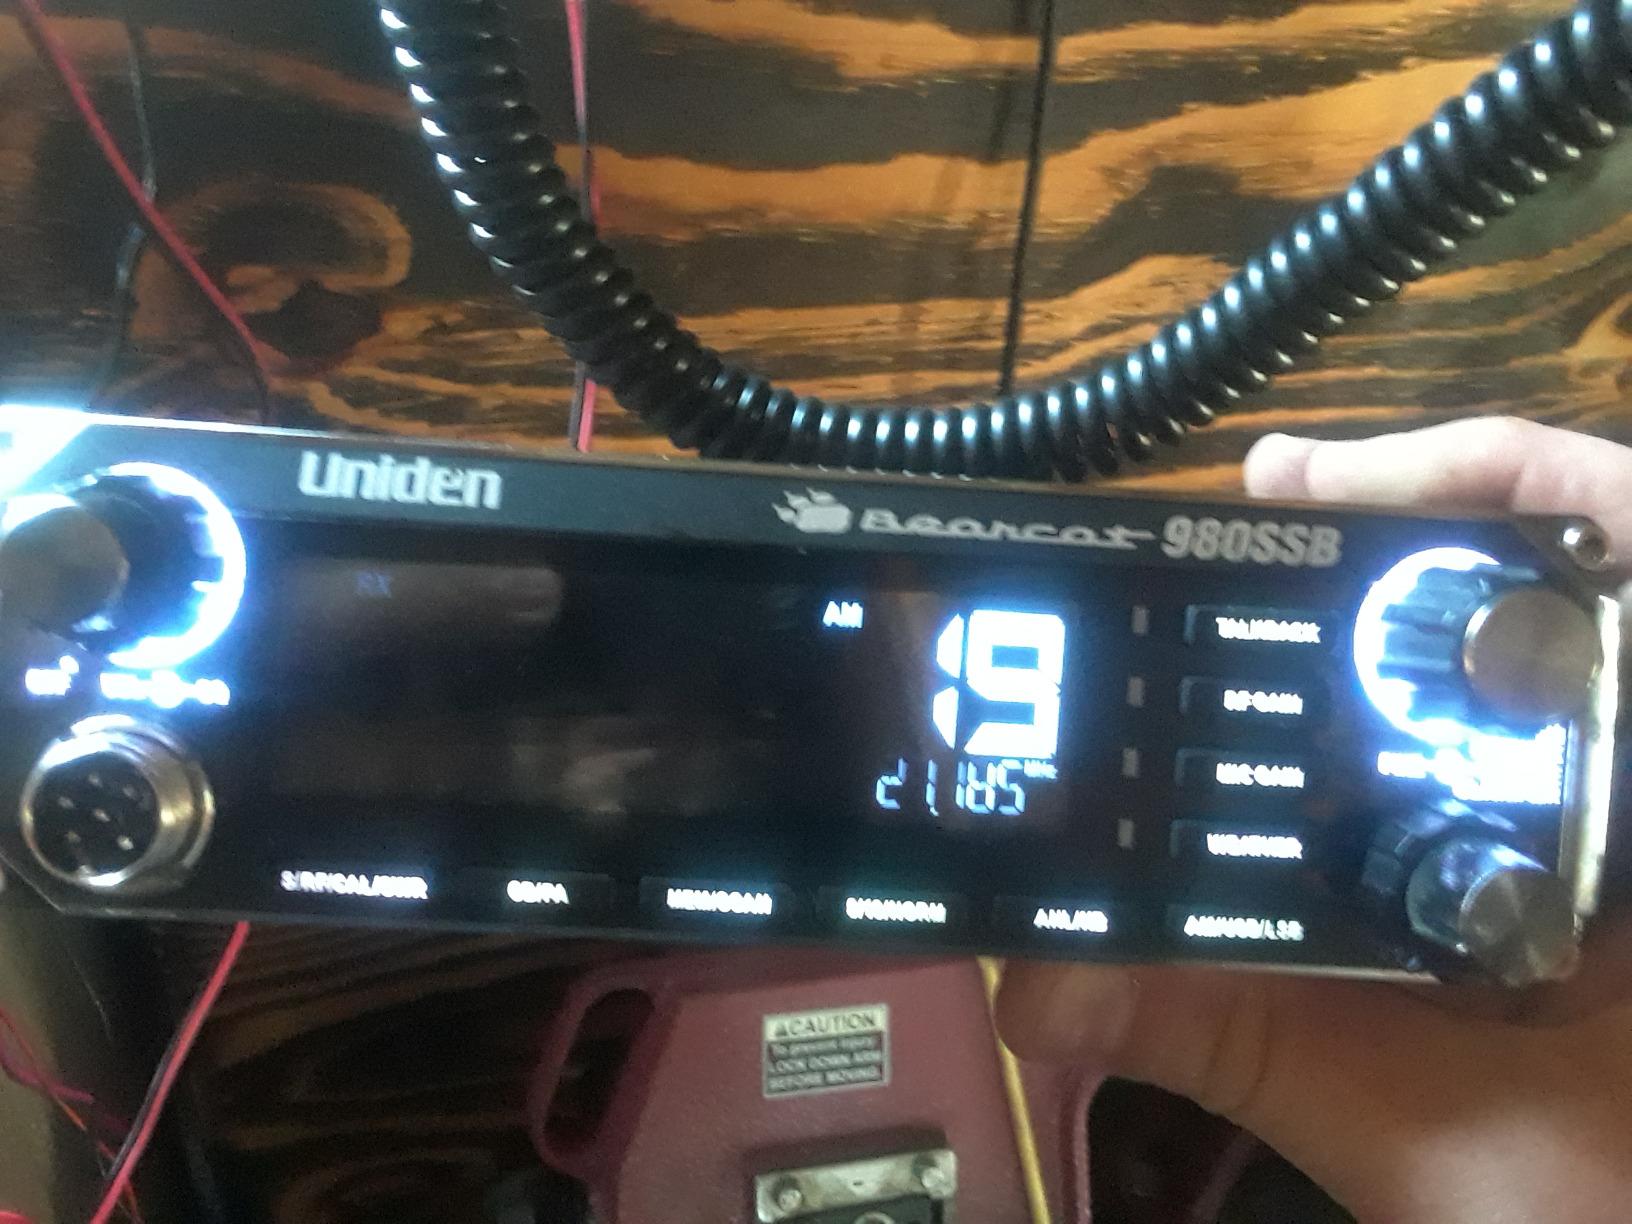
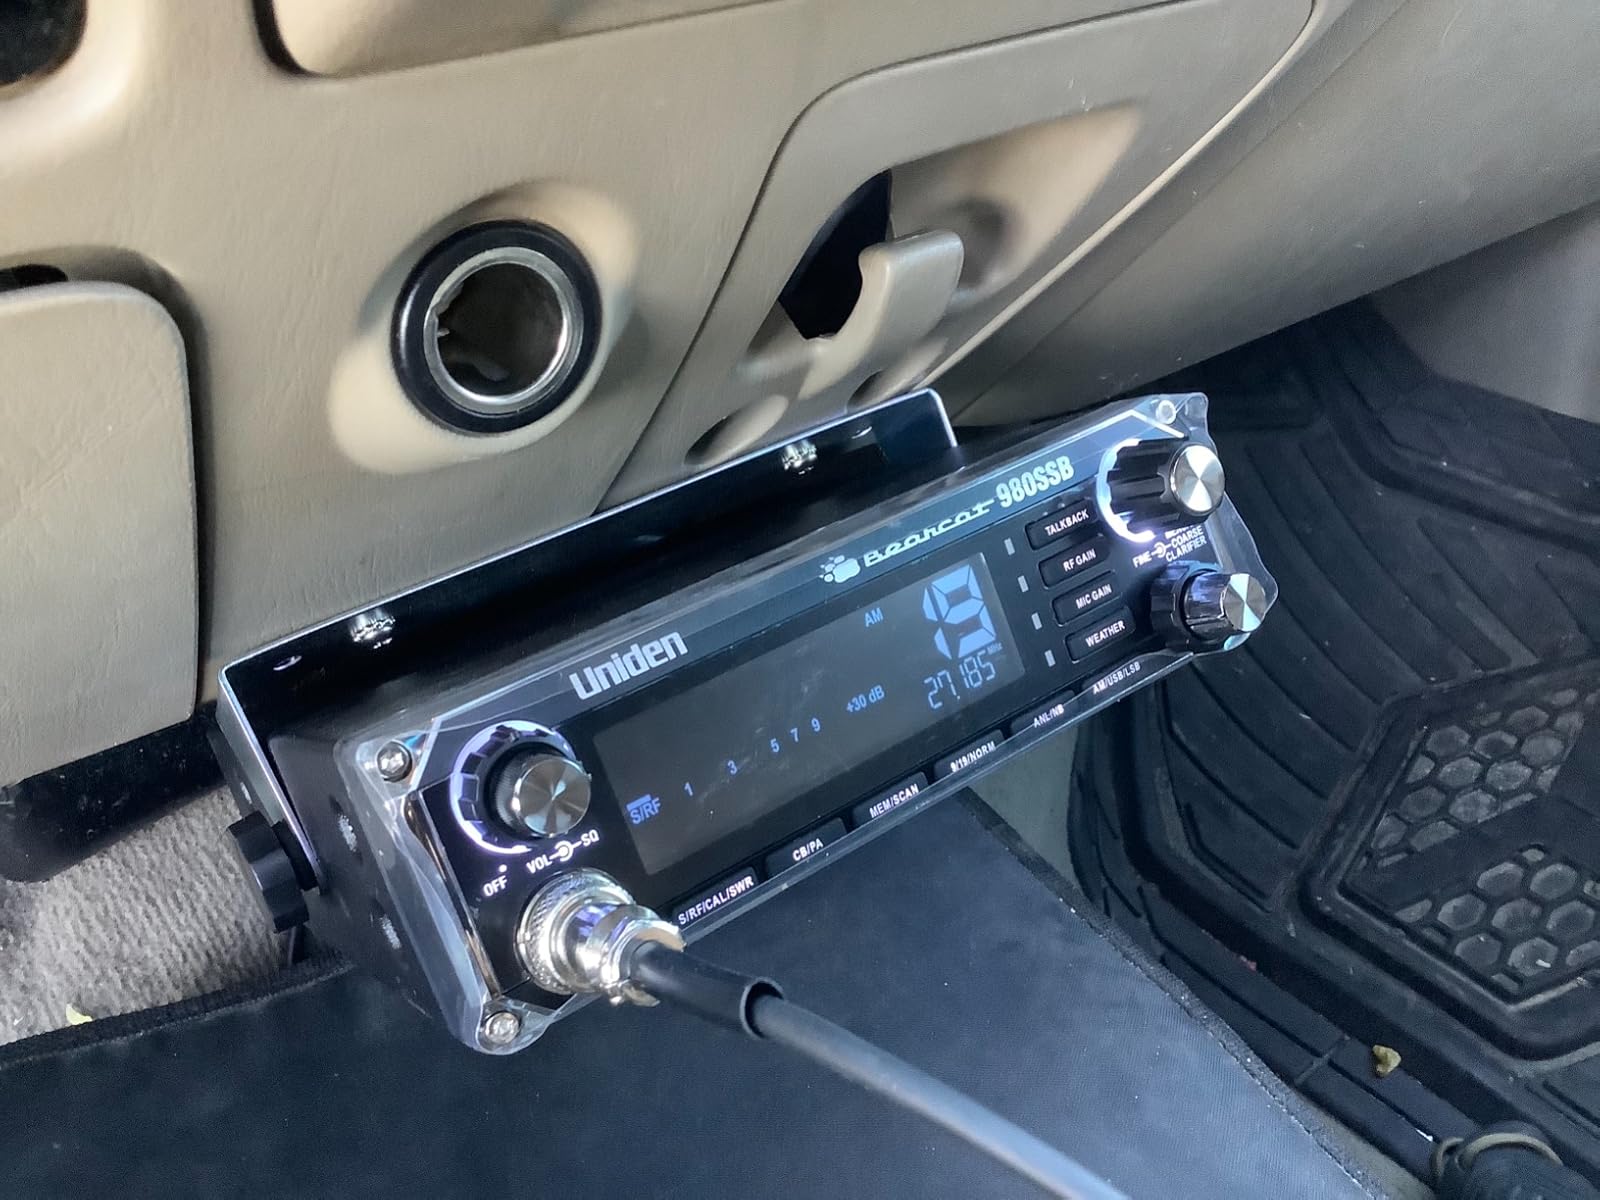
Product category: radio
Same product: yes